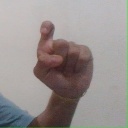
अक्षर: इ